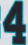
Number: 4